Describe the emotion expressed in this image:  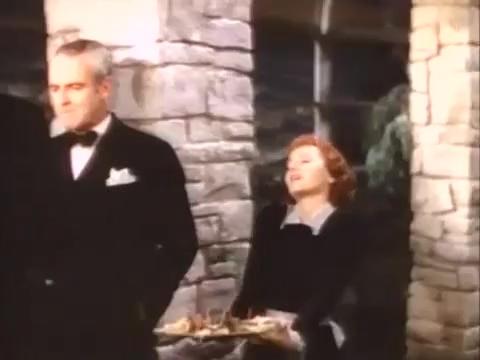
This person displays Suffering, valence and arousal with low intensity.